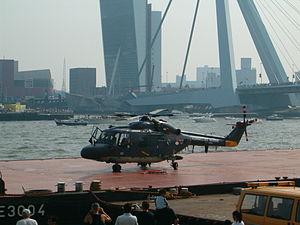
Les Journées portuaires mondiales est un grand évènement maritime créé en 1976, organisé chaque année au mois de septembre dans le port de la ville néerlandaise de Rotterdam. Il est destiné à se familiariser avec le port de Rotterdam, entre autres, par des visites de navires, des démonstrations sur l'eau et des présentations par des entreprises portuaires. L'évènement attire de nombreux visiteurs.